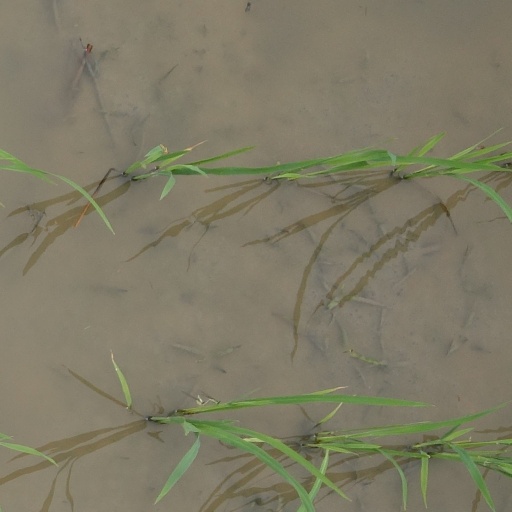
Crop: rice